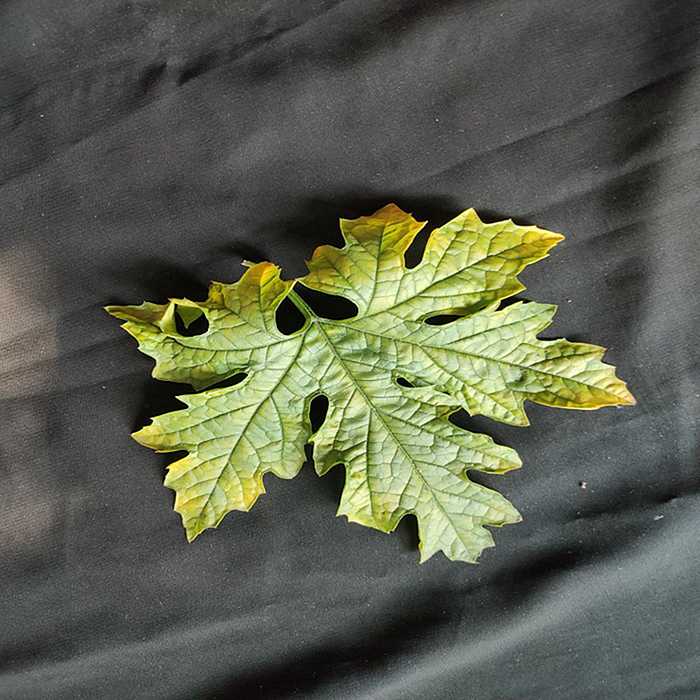
Plant: Bitter Gourd
Label: Mosaic virus